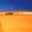
Label: plain